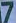
Number: 7